Betrayed (1988 film)

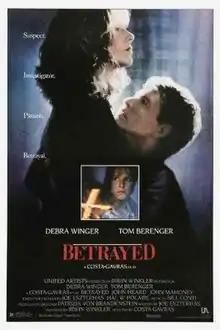
Theatrical release poster

Betrayed is a 1988 American spy thriller film directed by Costa-Gavras, written by Joe Eszterhas, and starring Debra Winger and Tom Berenger. The plot is roughly based upon the terrorist activities of American neo-Nazi and white supremacist Robert Mathews and his group The Order.